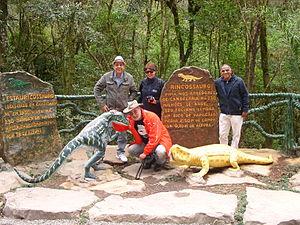
Le paléoart est une réalisation artistique qui tente de reconstituer et de dépeindre la vie préhistorique, selon les connaissances établies et les découvertes scientifiques au moment de la création de l'œuvre. Le terme paléoart a été introduit à la fin des années 1980 par l'illustrateur Mark Hallett pour désigner une œuvre qui dépeint des sujets liés à la paléontologie. Ceux-ci peuvent être des reconstitutions de fossiles ou des représentations de la vie des animaux éteints et de leurs écosystèmes. Le terme est un mot-valise de « art » et du mot grec paleo.